Francesco Mander

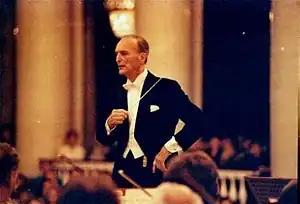
Conducting the St Petersburg Philharmonic in 1995

Mander conducted his first important concert at the Teatro della Fenice in Venice in 1942, after a period of apprenticeship at the same theatre. It was the beginning of a long career, which placed him in front of many of the most important orchestras worldwide.